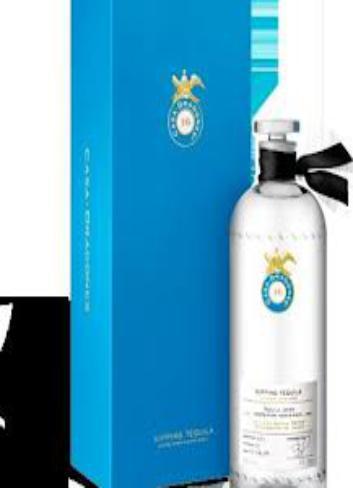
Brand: Casa Dragones
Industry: Food